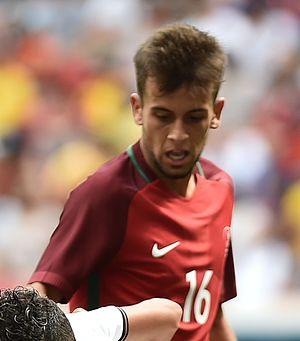
Francisco Augusto Neto Ramos, abrégé Francisco Ramos, né le 10 avril 1995 à Póvoa de Varzim, est un footballeur portugais. Il évolue au poste de milieu de terrain au Vitória SC.